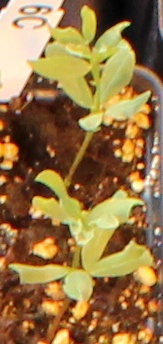
Label: Lentil